Travancore royal family

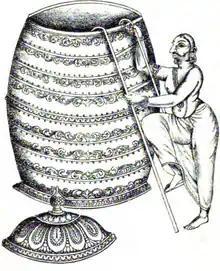
Marthanda Varma entering the golden tub during Hiranyagarbha ceremony

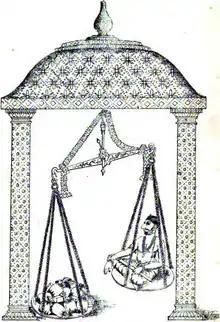
Marthanda Varma performing Thulapurusha Danum ceremony

The kings of Thiruvithamkoor though Nairs, had Chera lineages to acquire the title of Chera and other Kshetriya titles. They performed with periodic performance of 16 mahādānams (great gifts in charity) such as Hiranya-garbhā, Hiranya-Kāmdhenu, and Hiranyāswaratā in which each of which thousands of Brahmins had been given costly gifts apart from each getting a minimum of 1 kazhanch (78.65 gm) of gold. In 1848 the Marquess of Dalhousie, then Governor-General of British India, was appraised that the depressed condition of the finances in Thiruvithamkoor was due to the mahādanams by the rulers. Lord Dalhousie, instructed Lord Harris, Governor of the Madras Presidency, to warn the then King of Thiruvithamkoor Martanda Varma (Uttram Tirunal 1847–60) that if he did not put a stop to this practice, the Madras Presidency would take over his Kingdom's administration. This led to the cessation of the practice of mahādanams. All Travancore Kings including Sree Moolam Thirunal conducted "Hiranyagarbham" and "Tulapurushadaanam" ceremony. Maharajah Chithira Thirunal is the only King of Travancore not to have conducted "Hiranyagarbham" or "Tulaapurushadaanam" as he considered these as an extremely costly ceremonies.